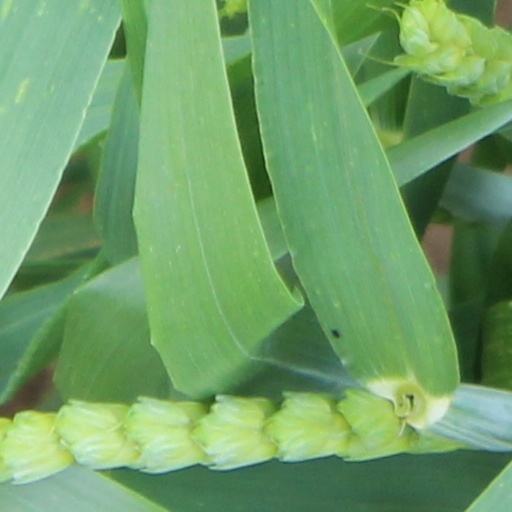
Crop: wheat